Getafe

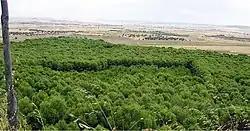
View from the Cerro de los Ángeles from the middle of the eastern municipal border. Visible are pine trees, olive trees, and extensive wheat fields.

The native vegetation of Getafe is characteristic of the mediterranean forest biome, consisting mostly of holm and cork oaks. Native flowering plants include those of the genus "Cistus" and the common broom ("Cytisus scoparius"), though these species are not abundant. This native forest and underbrush only occupies 16% of the surface of the municipal territory, mostly in the hills of the Marañosa and further east. The shores of the Manzanares River and Culebro Waterway contain deciduous trees and reeds.